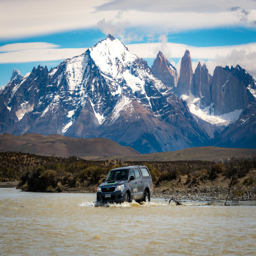
getting to and from the hotel requires you to cross a small river